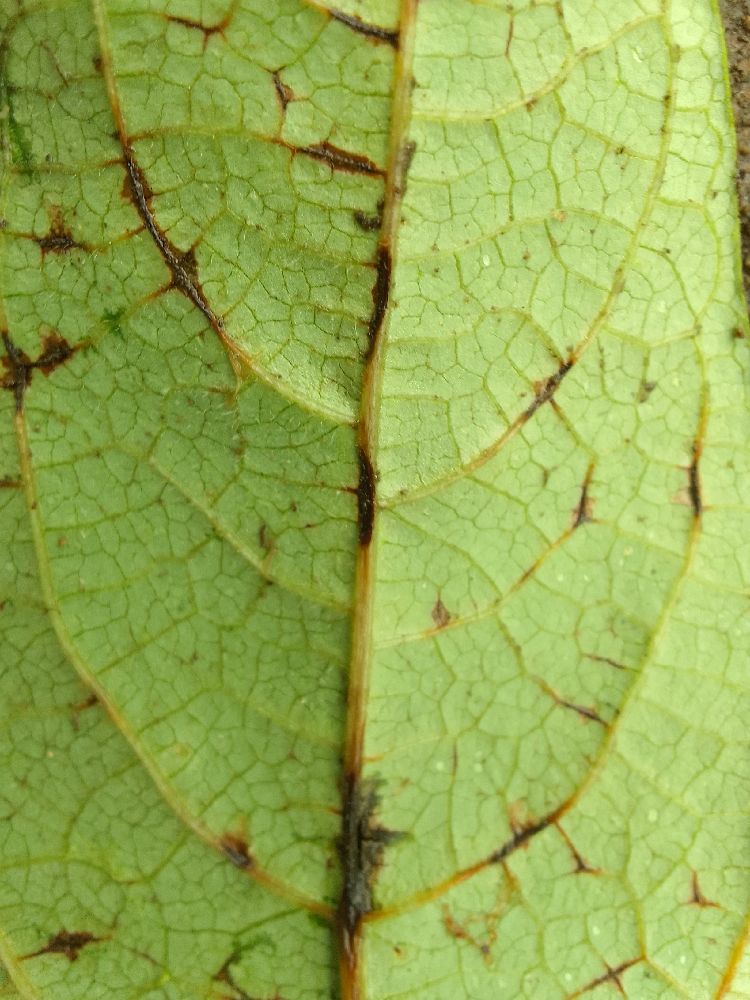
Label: anthracnose